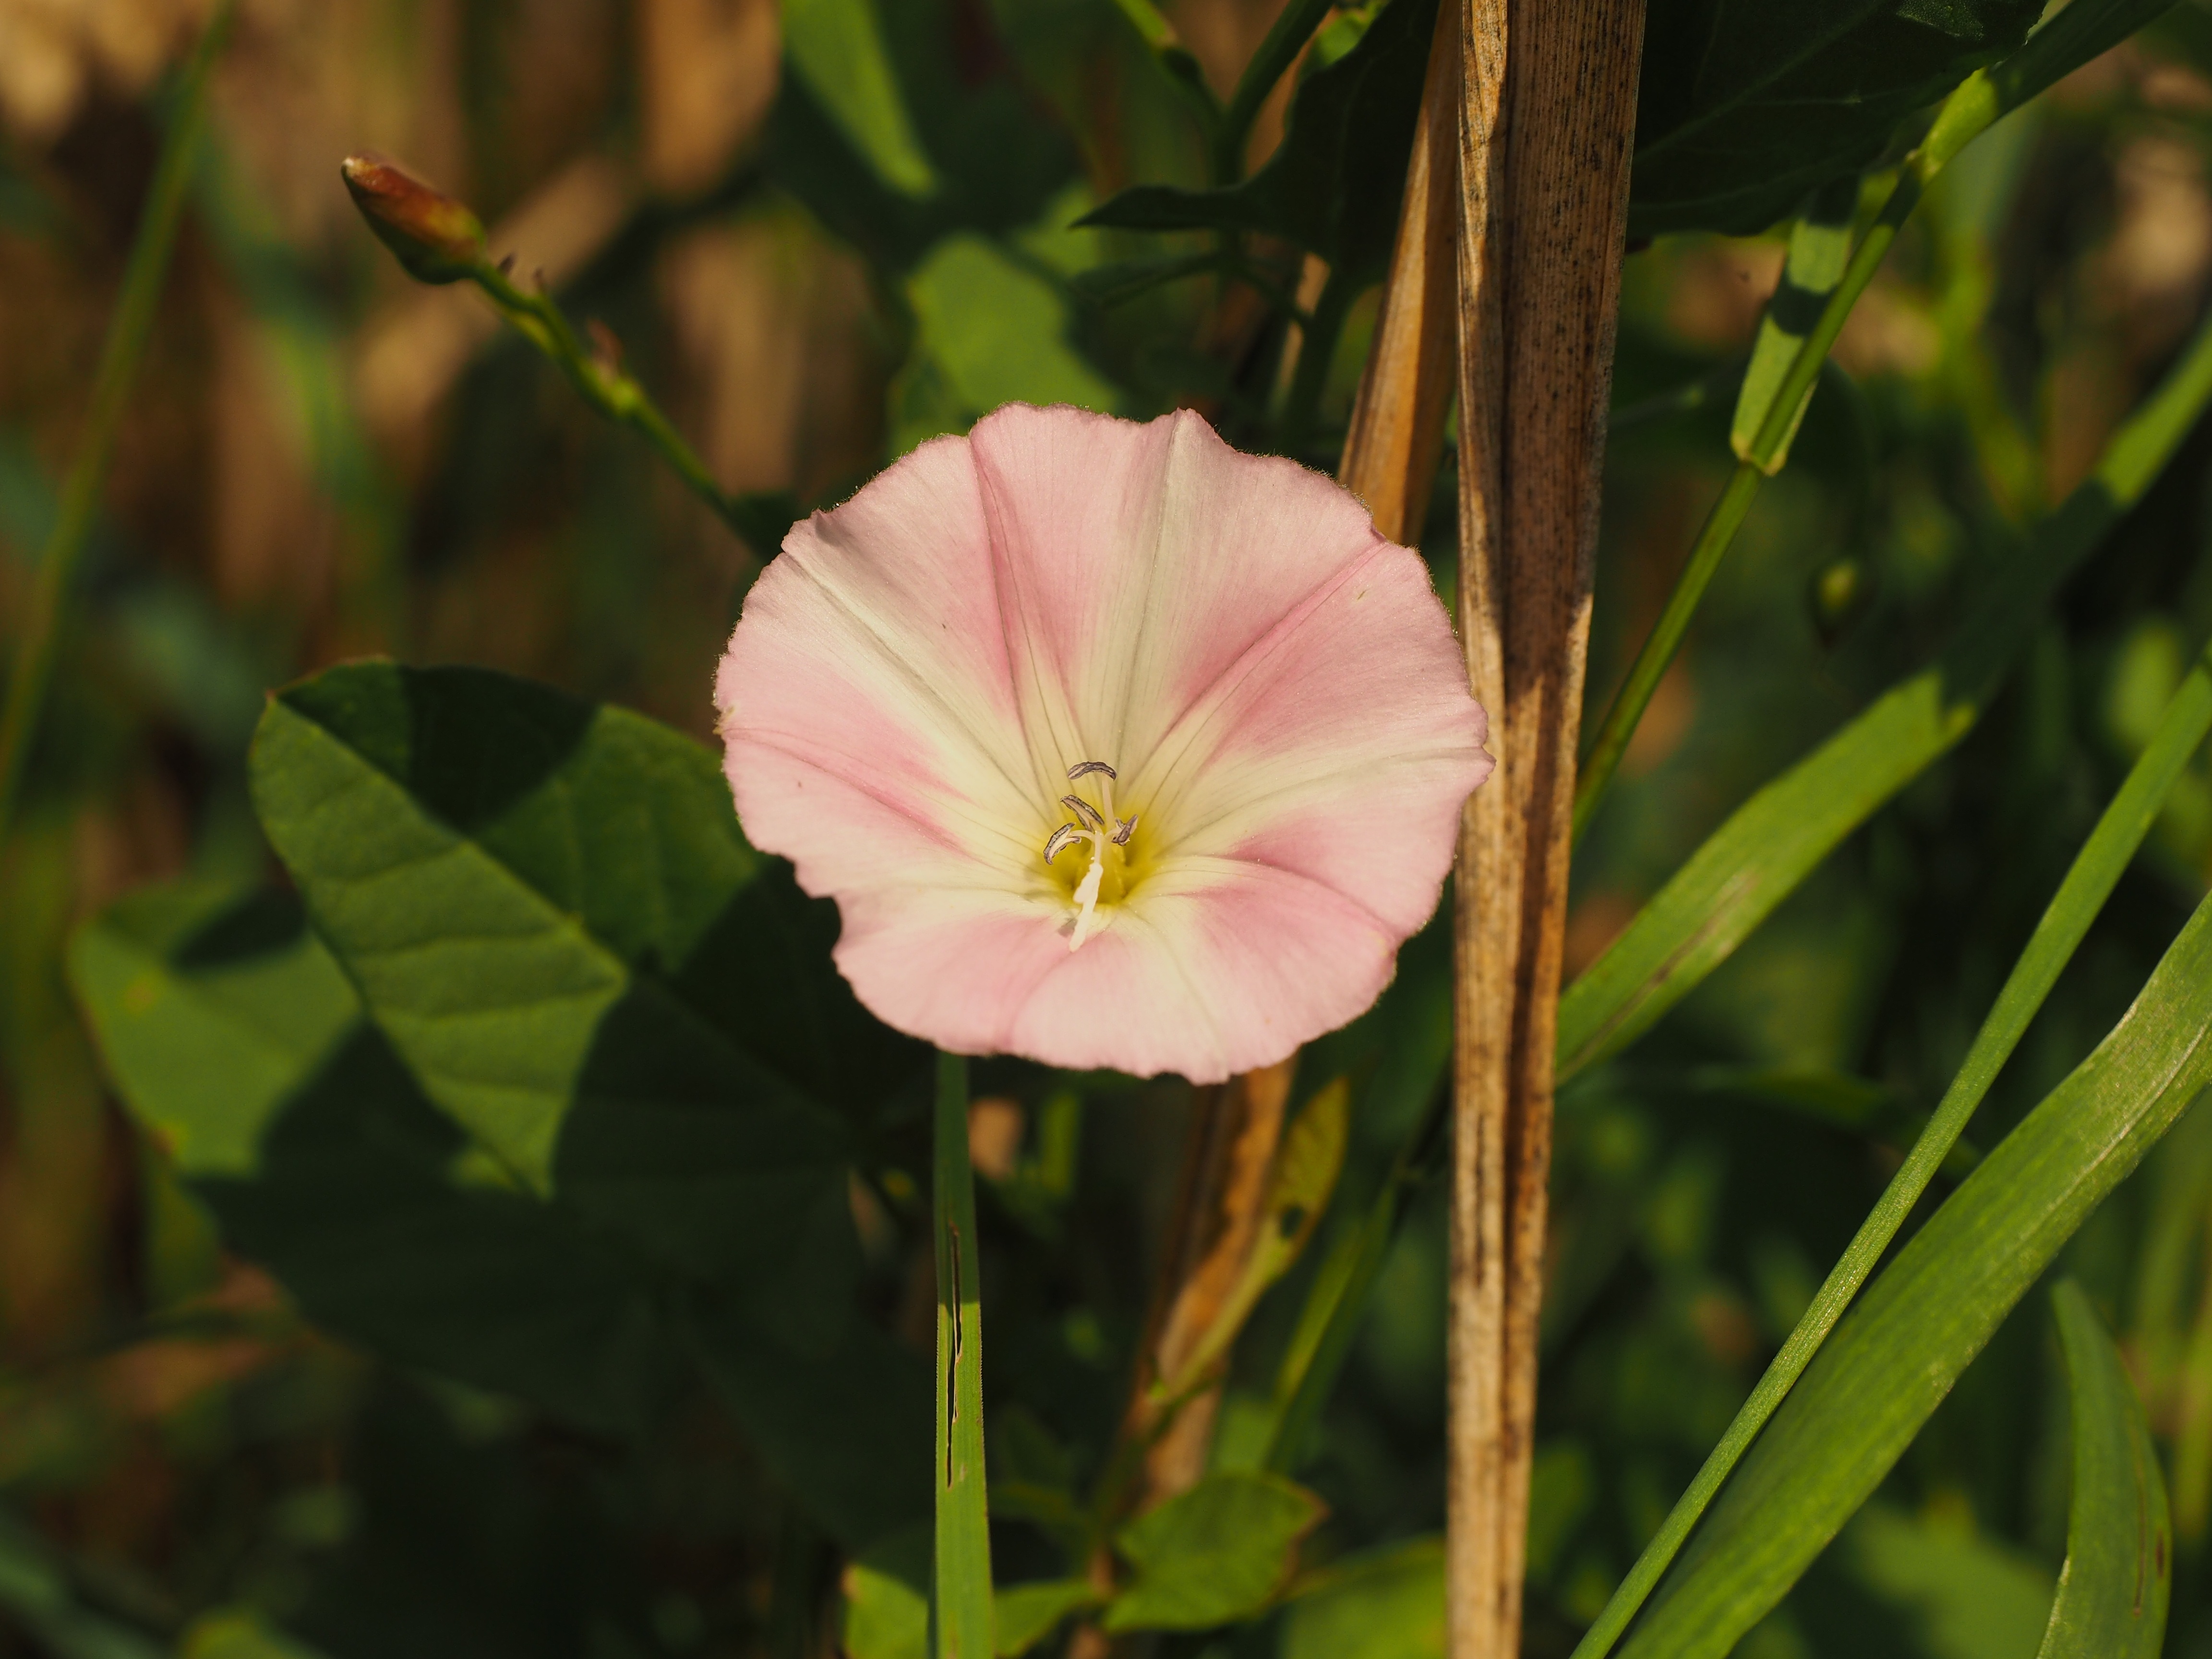
nature, blossom, plant, white, leaf, flower, petal, bloom, green, botany, yellow, pink, flora, wildflower, close up, macro photography, flowering plant, wind greenhouse, bindweed, funnel flower, convolvulaceae, plant stem, land plant, convolvulus arvensis, devil intestinal, field winds, mother glass